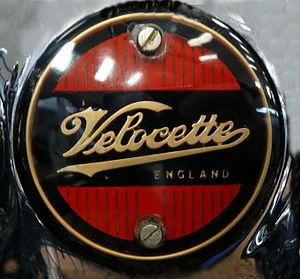
Velocette était un constructeur de motocyclettes et cyclomoteurs anglais.